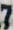
Number: 7